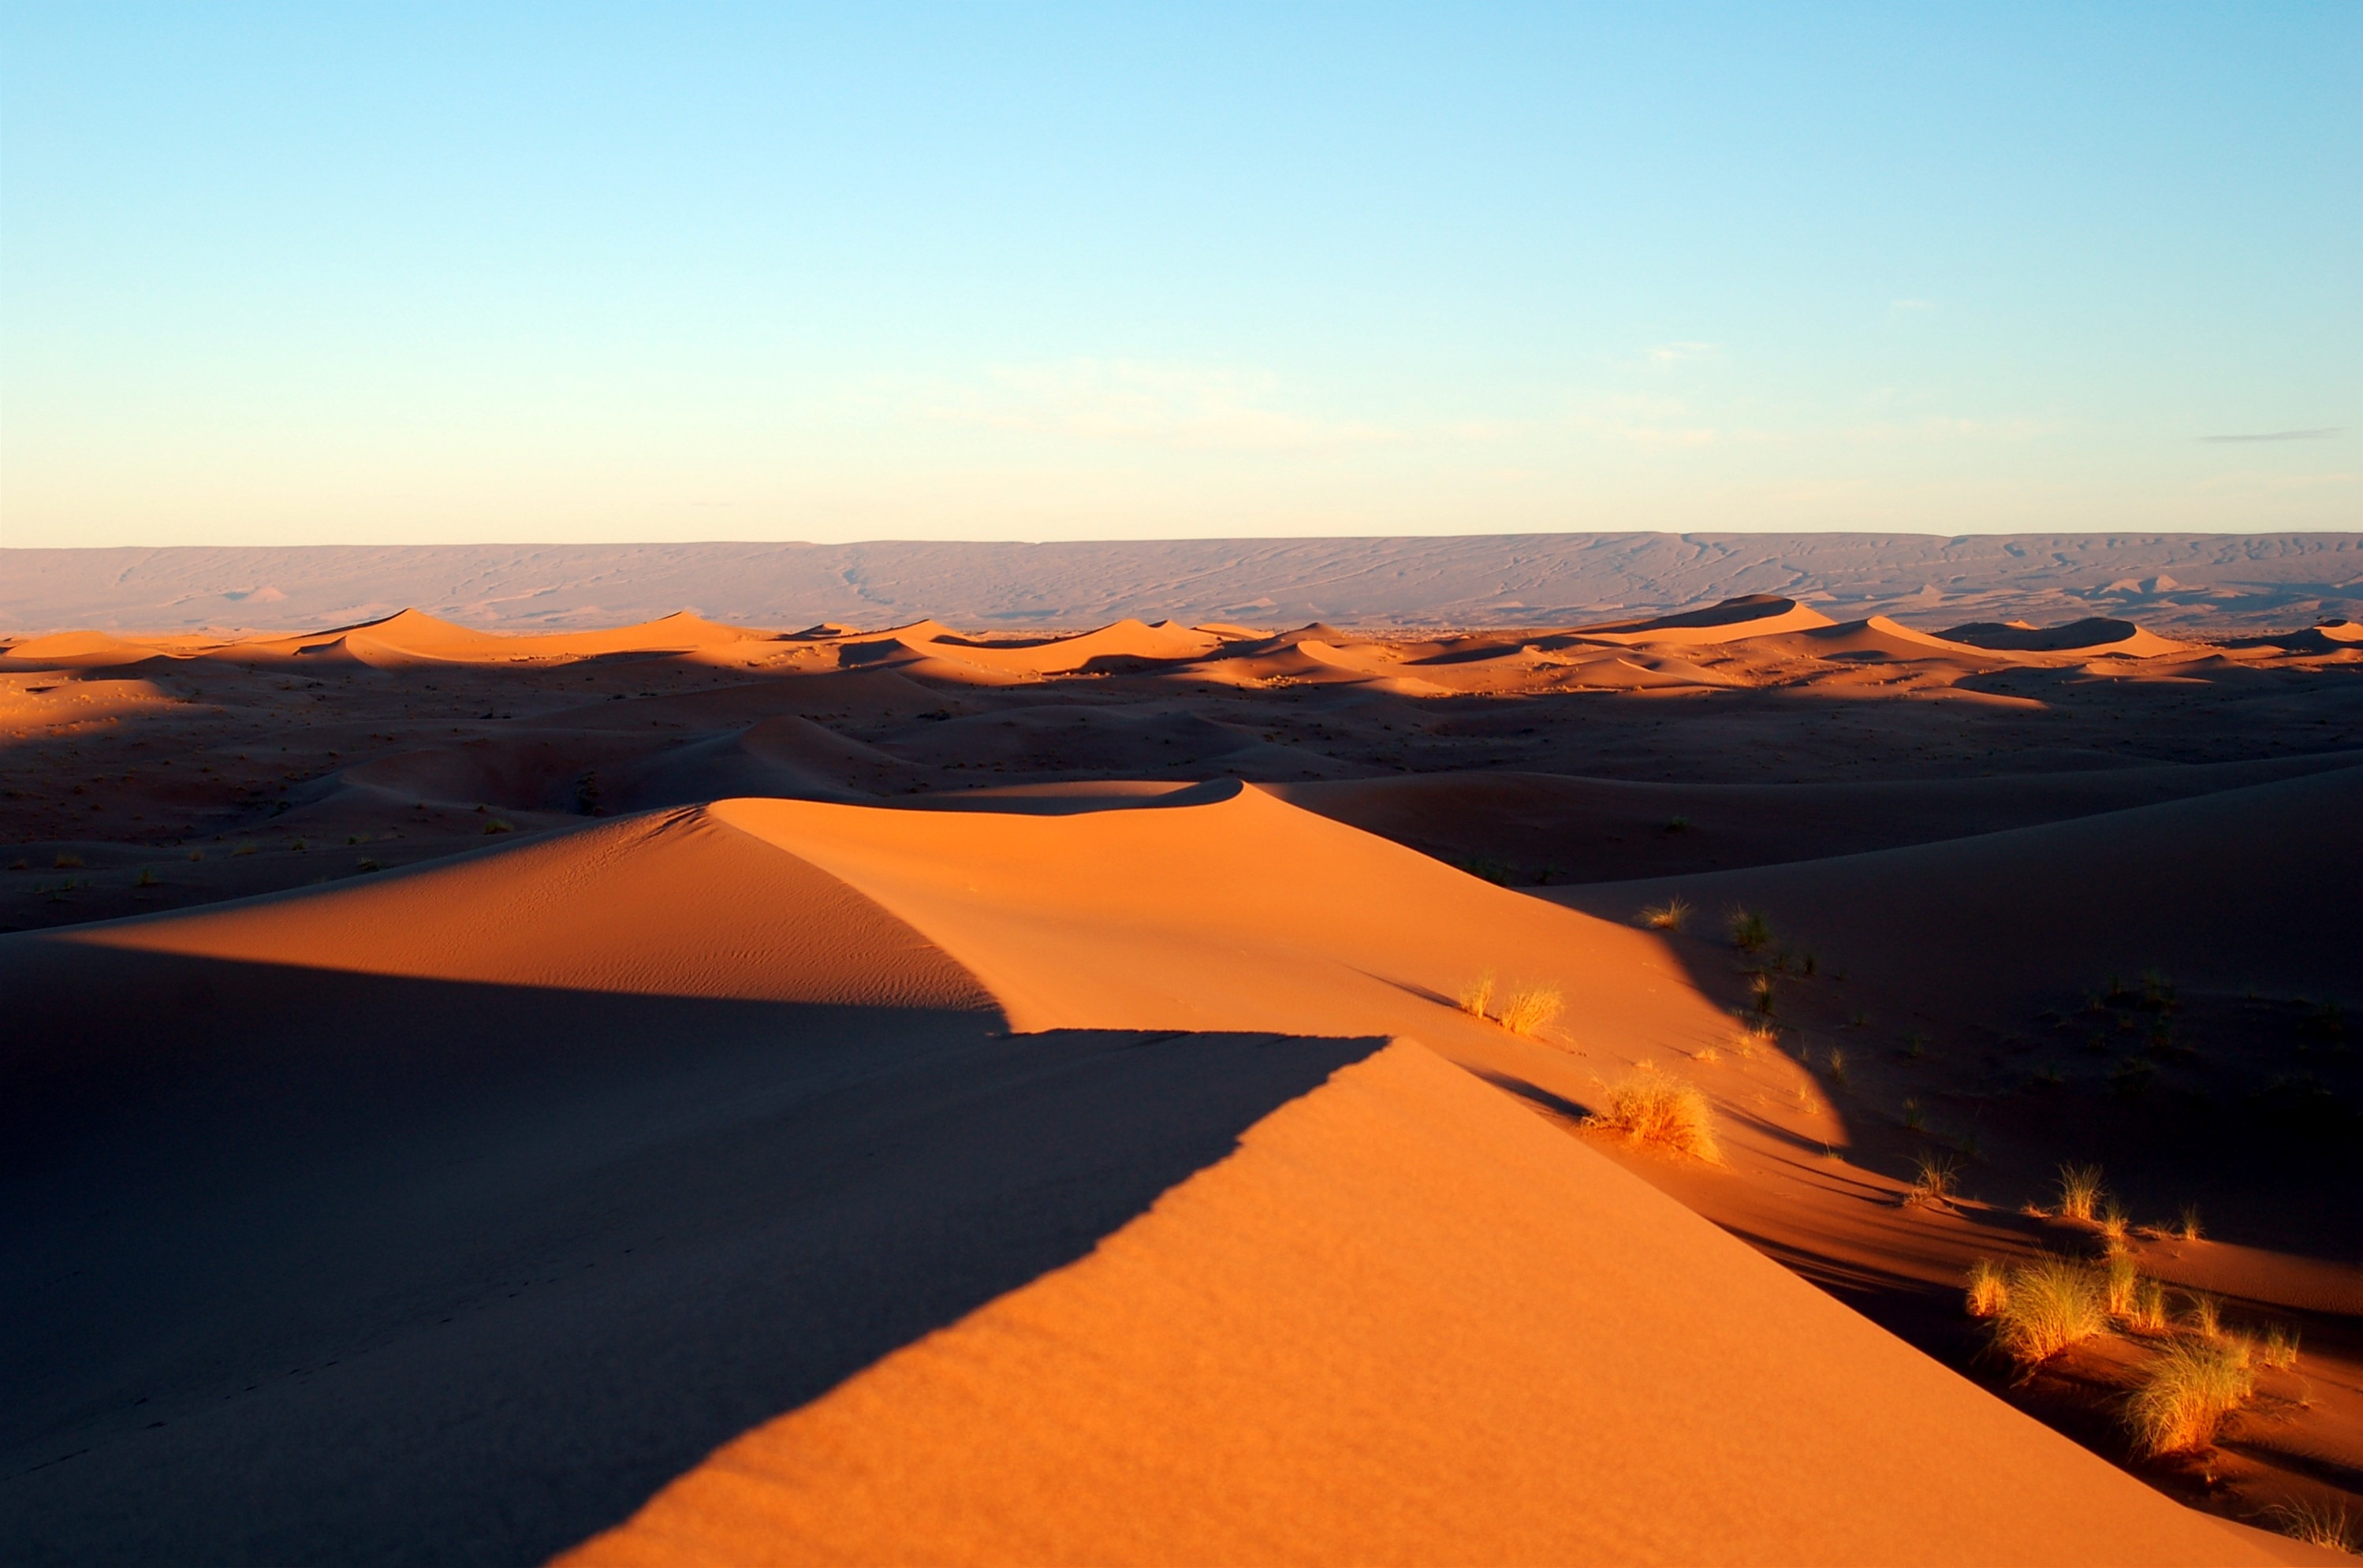
landscape, nature, sand, horizon, sunset, desert, dune, dawn, dusk, peaceful, africa, peace, silence, plain, zen, stillness, crest, dunes, background, hot, plateau, wallpaper, morocco, marroc, habitat, formations, sahara, wadi, harmony, soledad, landform, erg, sand dunes, screen saver, formation of sand, natural environment, geographical feature, aeolian landform, forms of wind, the dune crest